Albee Square

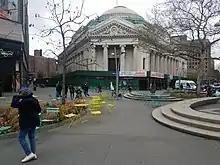
Albee Square facing the Dime Savings Bank Building, 2018

Albee Square is a public plaza in Downtown Brooklyn, New York City. The plaza is located at the intersection of Fulton Street, DeKalb Avenue, and Albee Square West. It is named after Edward Franklin Albee II who was the owner of several area theaters during the 1800s. Albee Square was a theater until 1977 when it was replaced by the Albee Square Mall, which was subsequently demolished for new development in 2004. The Dime Savings Bank Building, part of The Brooklyn Tower, is located on the northeast corner of Albee Square.